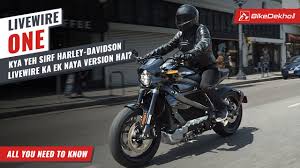
Vehicle type: Motorcycles